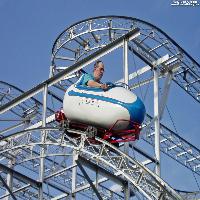
Weather: sun or clear